Pete Pirsch

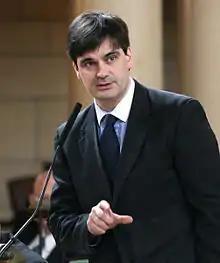
Pirsch in 2009

Peter Allen "Pete" Pirsch (born October 28, 1969) is a politician from the state of Nebraska in the Midwestern United States. He was born in Omaha, Nebraska. His mother, Carol McBride Pirsch, was a member of the Nebraska Legislature, representing the 10th district from 1979 to 1997. He is a graduate of the University of Virginia (BA in government), the University of Nebraska College of Law (JD), and the University of Nebraska Omaha (MBA). His professional experience included working as the vice president of PBC, Inc., and as a criminal prosecutor in the city of Omaha.